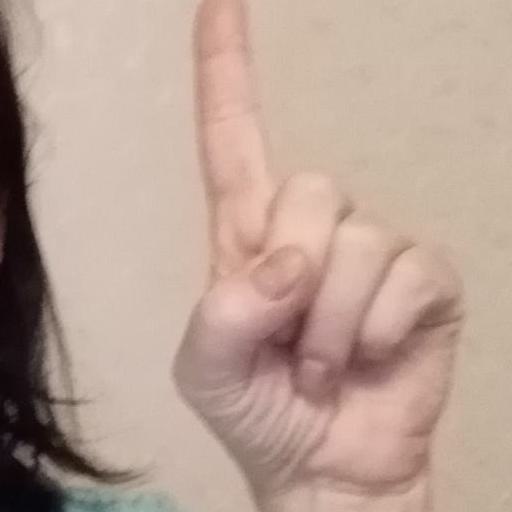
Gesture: one